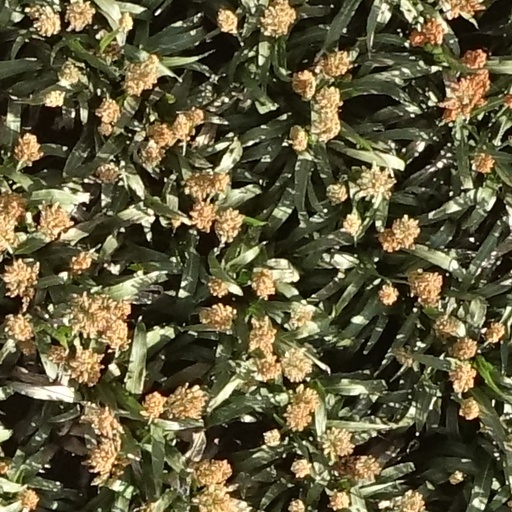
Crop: sorghum